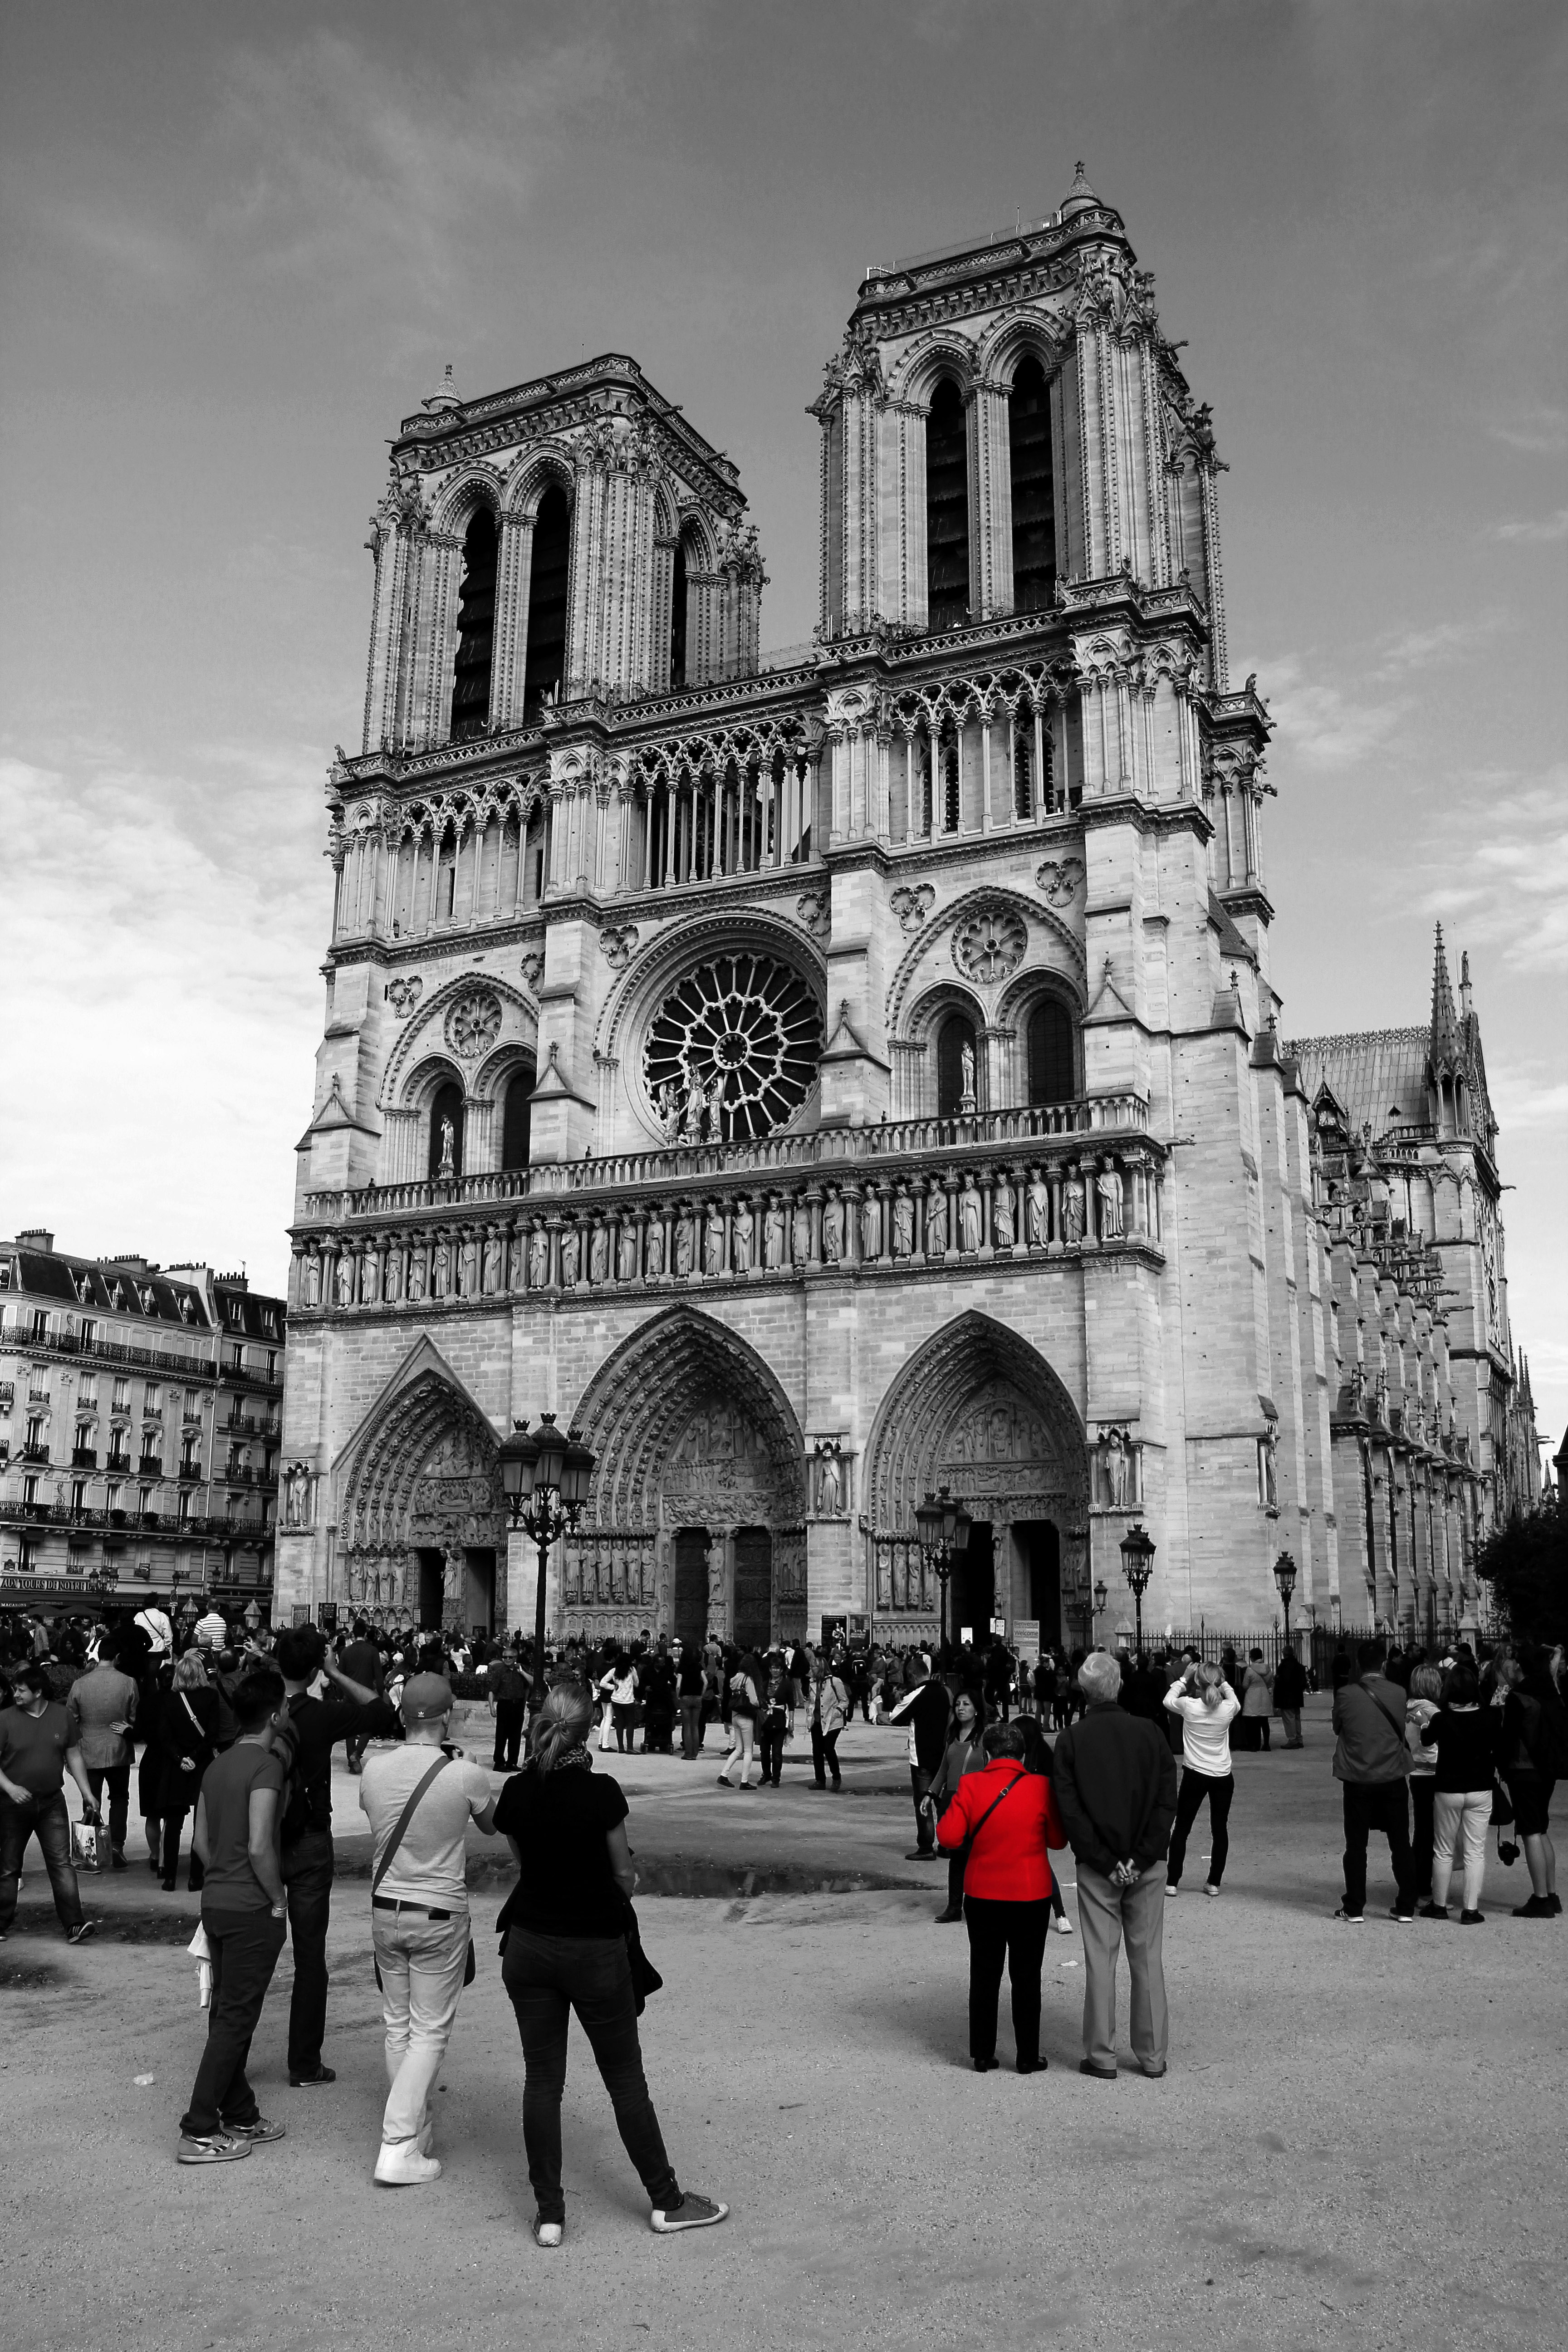
black and white, architecture, street, building, paris, cityscape, france, europe, tower, landmark, sightseeing, church, cathedral, attraction, historic, monochrome, tourism, place of worship, seine, french, photograph, history, town square, tourist attraction, gothic architecture, parisian, notre dame, monochrome photography, ancient history, cathederal